Talisman Energy

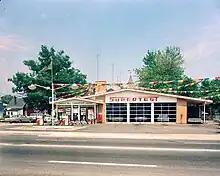
Supertest station in Toronto, ca. 1965

In 1953, British Petroleum Company (BP) entered the Canadian market through the purchase of a minority stake in Calgary-based Triad Oil Company. In the early 1950s, the power struggle between oil companies and host governments in Middle East started, which hampered operations of British Petroleum in the region, and prompted it to diversify its operations beyond the heavily Middle East dependent oil production. The Canadian holding company of British Petroleum was renamed BP Canada in 1969; and in 1971, it acquired 97.8% stake of Supertest.